Capital City Trail

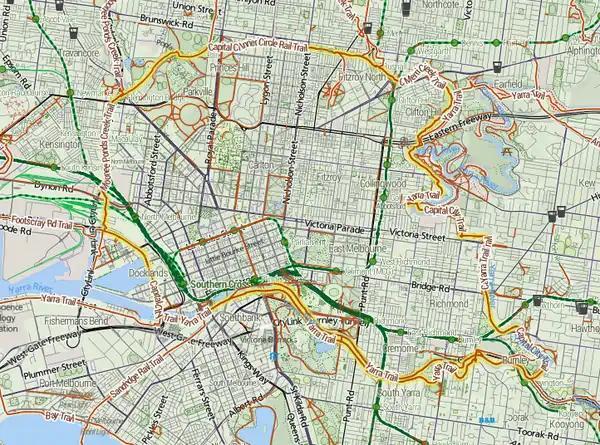
Map of the Capital City Trail, highlighted in yellow.

The trail acts as central hub and has many spokes. Starting in the north and going clockwise there is the Upfield Rail Trail, Merri Creek Trail, Yarra River Trail, Gardiners Creek Trail, Sandridge Trail, Maribyrnong River Trail & Hobsons Bay Coastal Trail (via the Footscray Road path at Docklands) and finally the Moonee Ponds Creek Trail.